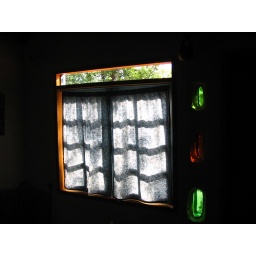
bottles in wall letting in light in Blue Room